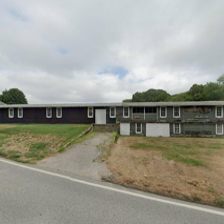
Label: streetView